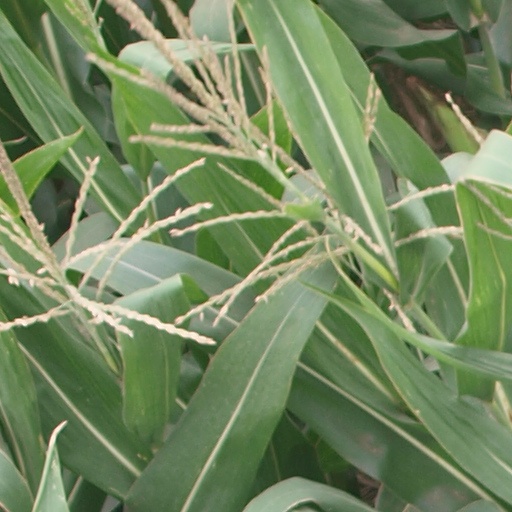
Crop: maize; corn